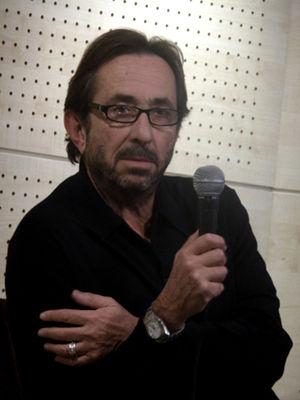
Sam Garbarski est un réalisateur et scénariste belge né le 13 février 1948 à Planegg en Allemagne.